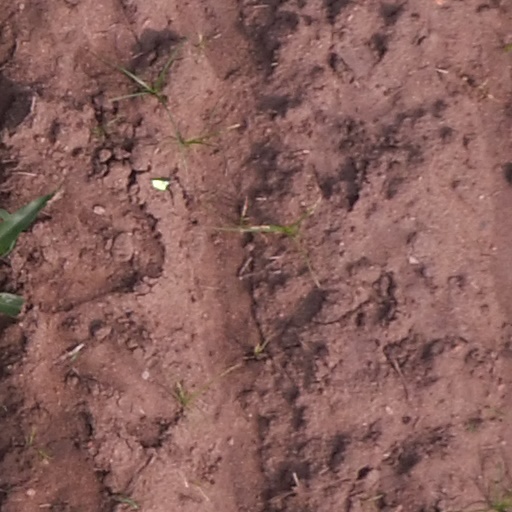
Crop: maize; corn